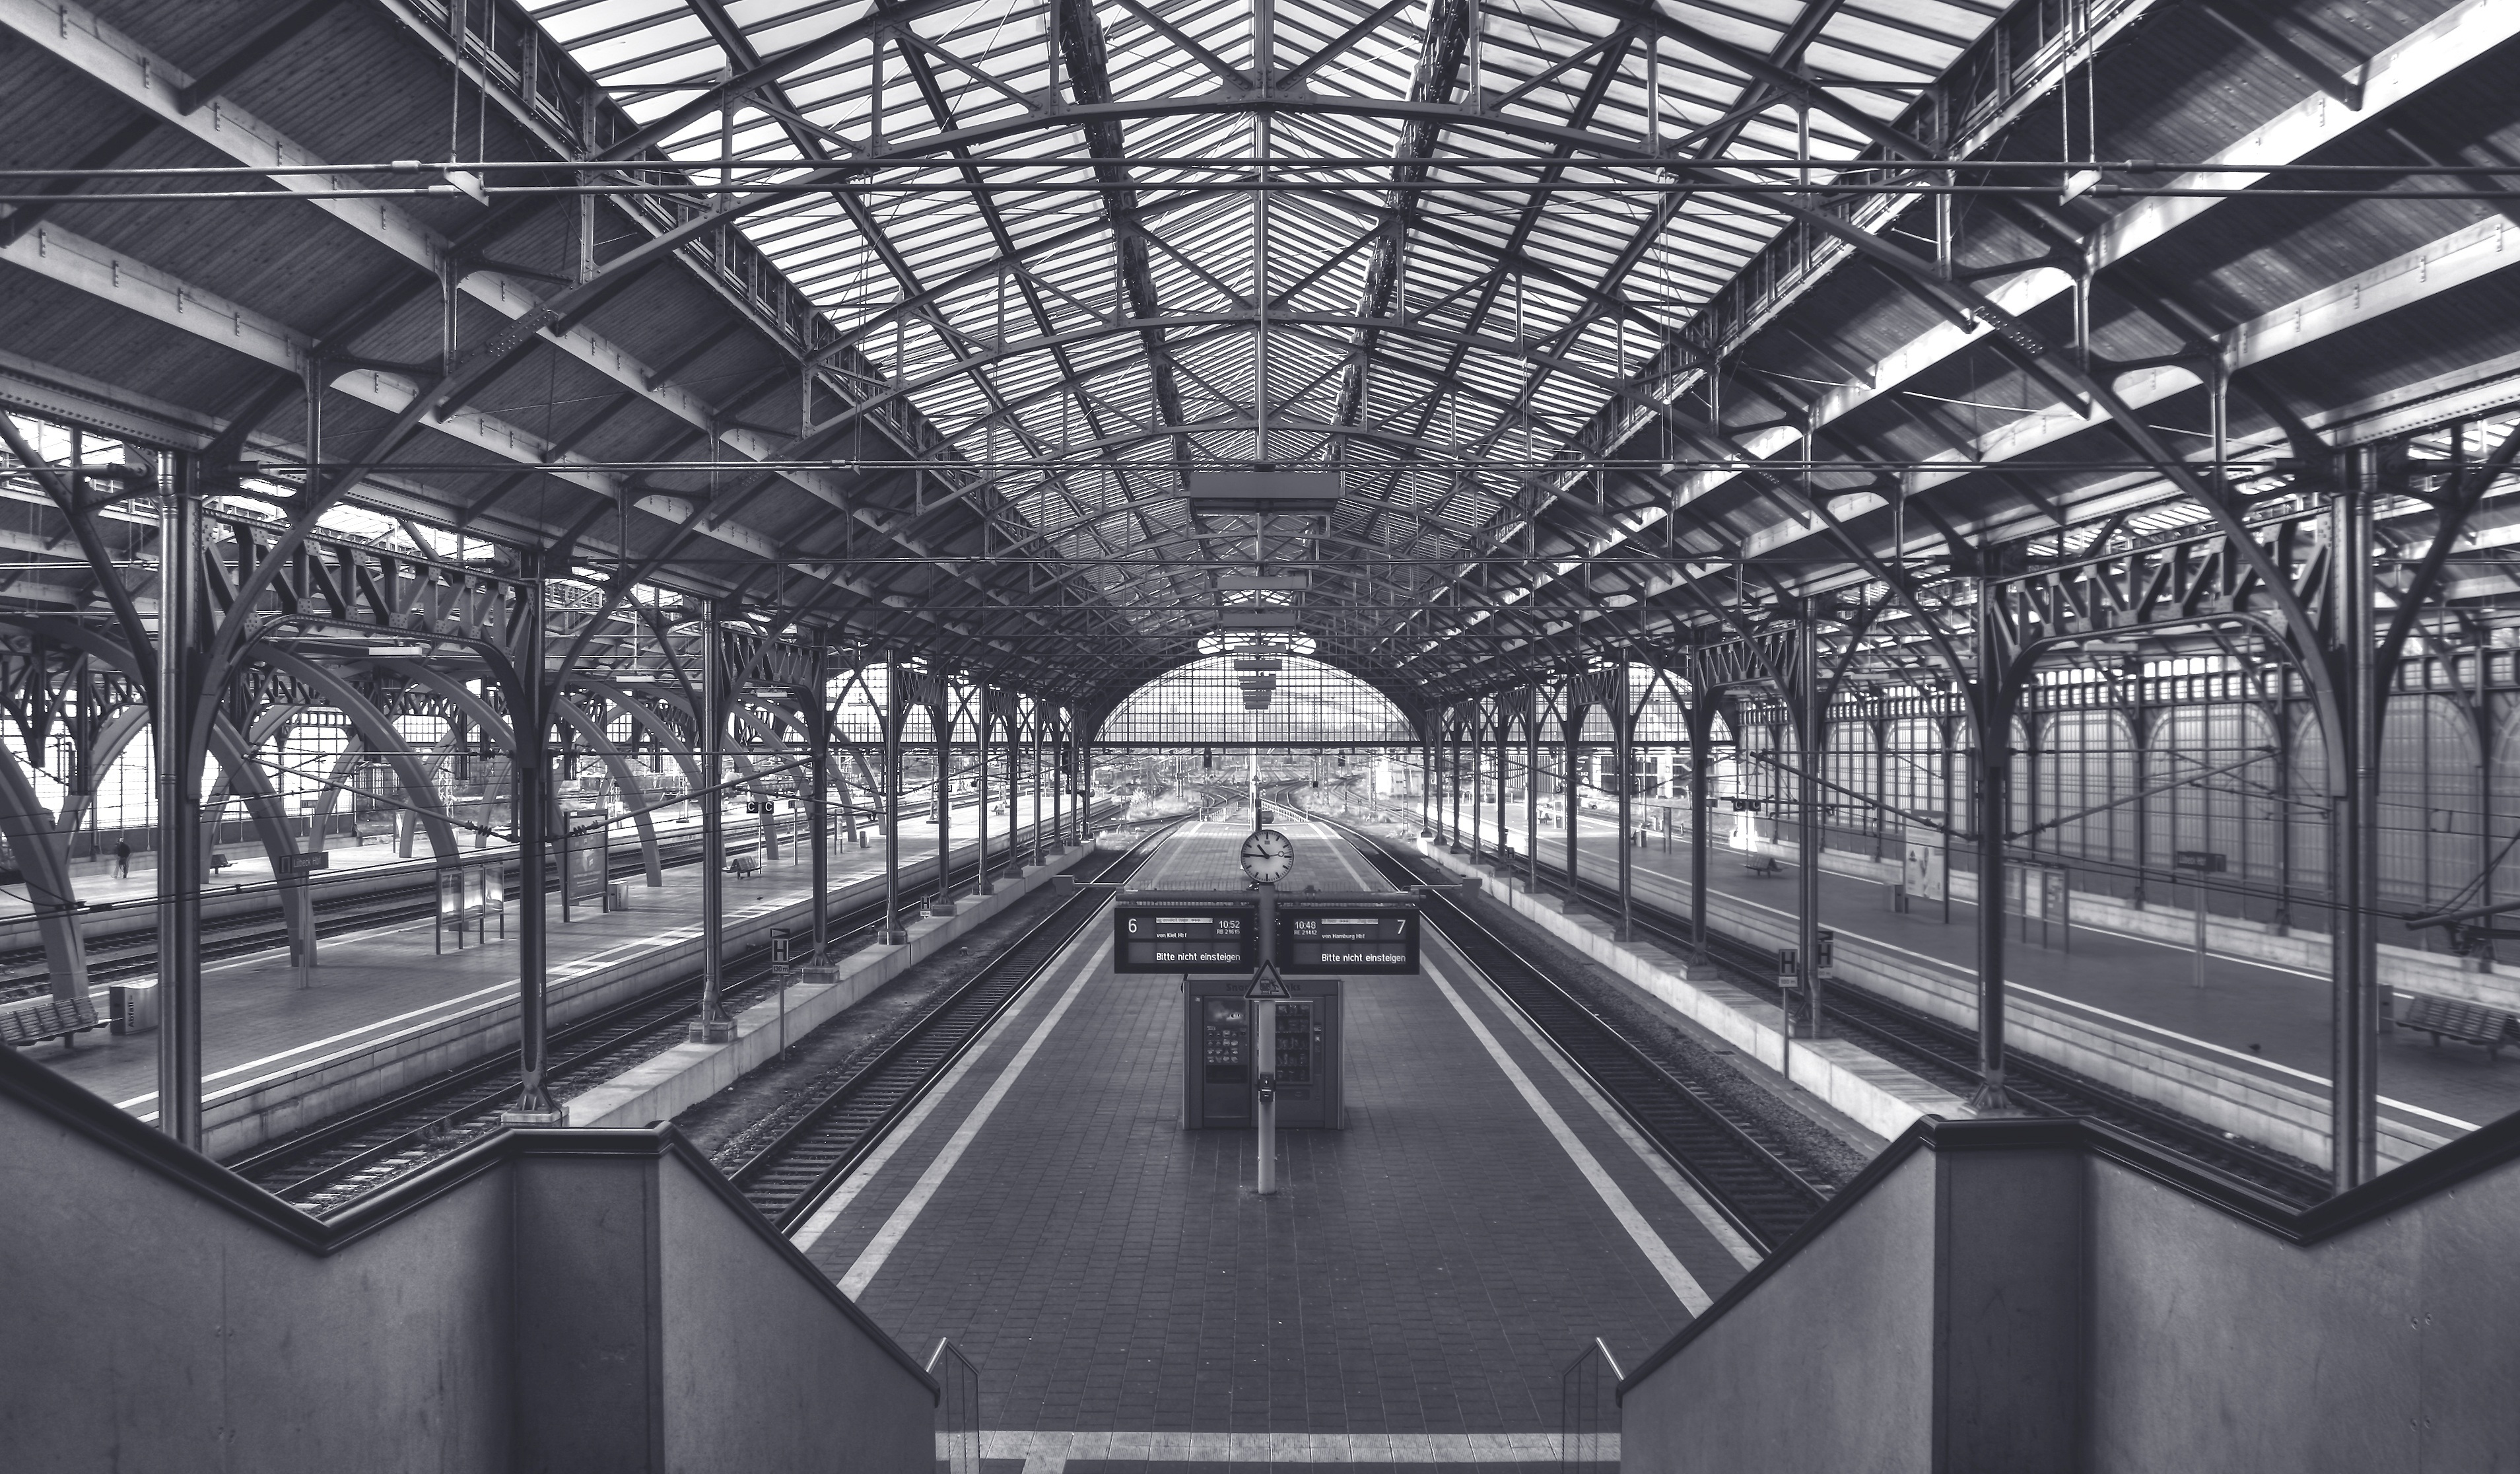
black and white, architecture, building, train, travel, transport, station, train station, platform, landmark, monochrome, trip, public transport, metro station, symmetry, germany, railroad track, railway station, monochrome photography